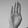
ASL letter: B